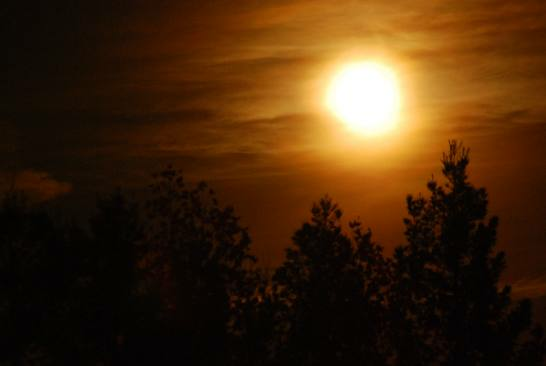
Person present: No